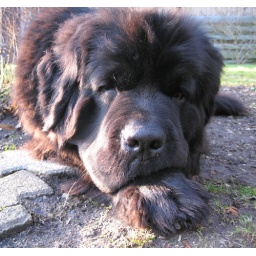
Haley is my girl and she is very sweet and listens very well to me. Best dog in the world ever!